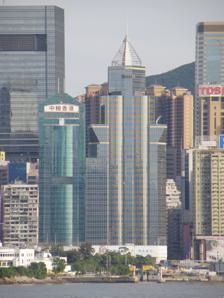
Building: Sino Plaza
Country: China
Year built: 1992
Skyscraper in Causeway Bay, Hong Kong Sino Plaza General information Status Completed Type Office Location Nos. 255-257 Gloucester Road , Causeway Bay , Hong Kong Coordinates 22°16′53″N 114°10′56″E / 22.28137°N 114.18223°E / 22.28137; 114.18223 Completed 1992 ; 33 years ago ( 1992 ) Opening 1992 ; 33 years ago ( 1992 ) Management Sino Group Height Roof 185 m (607 ft) Technical details Floor count 38 Floor area 32,564 m 2 (350,500 sq ft) Lifts/elevators 7 Design and construction Architect(s) Ho & Partners Architects Developer Sino Land Company Limited References Wikimedia Commons has media related to Sino Plaza . Sino Plaza is a skyscraper located in the Causeway Bay district of Hong Kong . The tower rises 38 floors and is 185 metres (607 ft) high. Completed in 1992, the building was designed by architectural firm Ho & Partners Architects , and developed by Sino Land Company Limited . Sino Plaza is the 85th-tallest building in Hong Kong, and is composed entirely of commercial office space. It has a total floor area of 32,564 square metres (350,500 sq ft). In 2013, Sino Plaza was refurbished and a luxury retail shopping centre placed on the bottom floors. The redesign was by architectural firm, MAP Architecture & Planning, and was developed by Sino Land Company Limited. See also List of tallest buildings in Hong Kong References